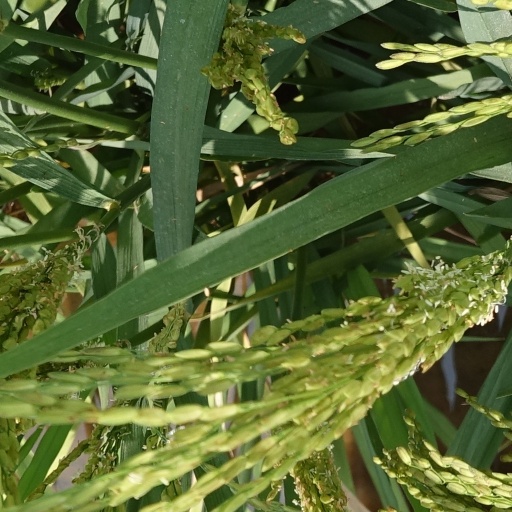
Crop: rice